Marion Station, Maryland

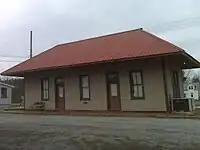
The train station building, which is now the Accohannock Indian Museum.

The lack of trains coming for the strawberries prompted the collapse of Marion's strawberry industry. The fields are now dominated by other food crops, such as soybeans and corn; other fields remain completely vacant, such as the field directly east of the center of the community (between Hudson's Corner Road and Tulls Corner Road). Additionally, Marion Station is home to a very large organic vegetable farm, which was started by sociologists from New Jersey. In the 2000s, housing development began to arise in Marion Station, along the Charles Cannon Road corridor west of the community, making the community a retirement destination.